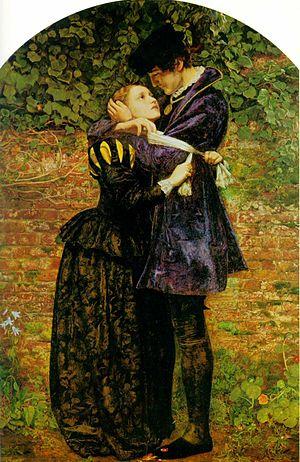
Les Huguenots est un grand opéra en cinq actes et trois tableaux de Giacomo Meyerbeer, sur un livret en français d’Eugène Scribe et Émile Deschamps, créé le 29 février 1836 à l’Opéra de Paris, salle Le Peletier, avec les plus grands chanteurs de l’époque : les sopranos Dorus-Gras et Falcon, le ténor Nourrit et la basse Levasseur, sous la direction de François-Antoine Habeneck.